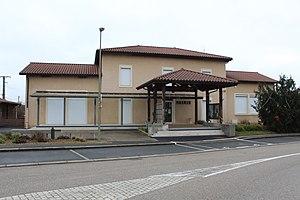
Mairie de Vandeins.
Vandeins est une commune française, située dans le département de l'Ain en région Auvergne-Rhône-Alpes.